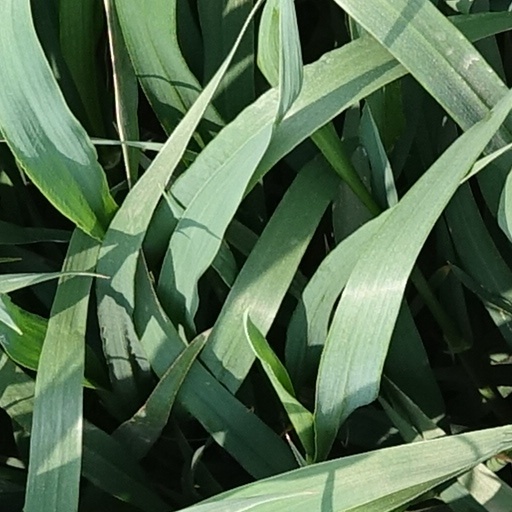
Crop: wheat